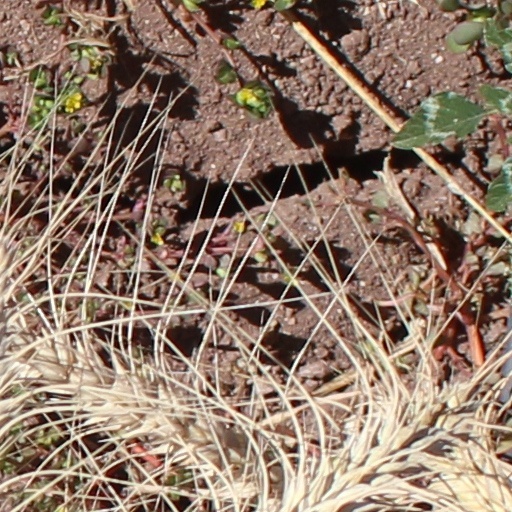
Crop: wheat